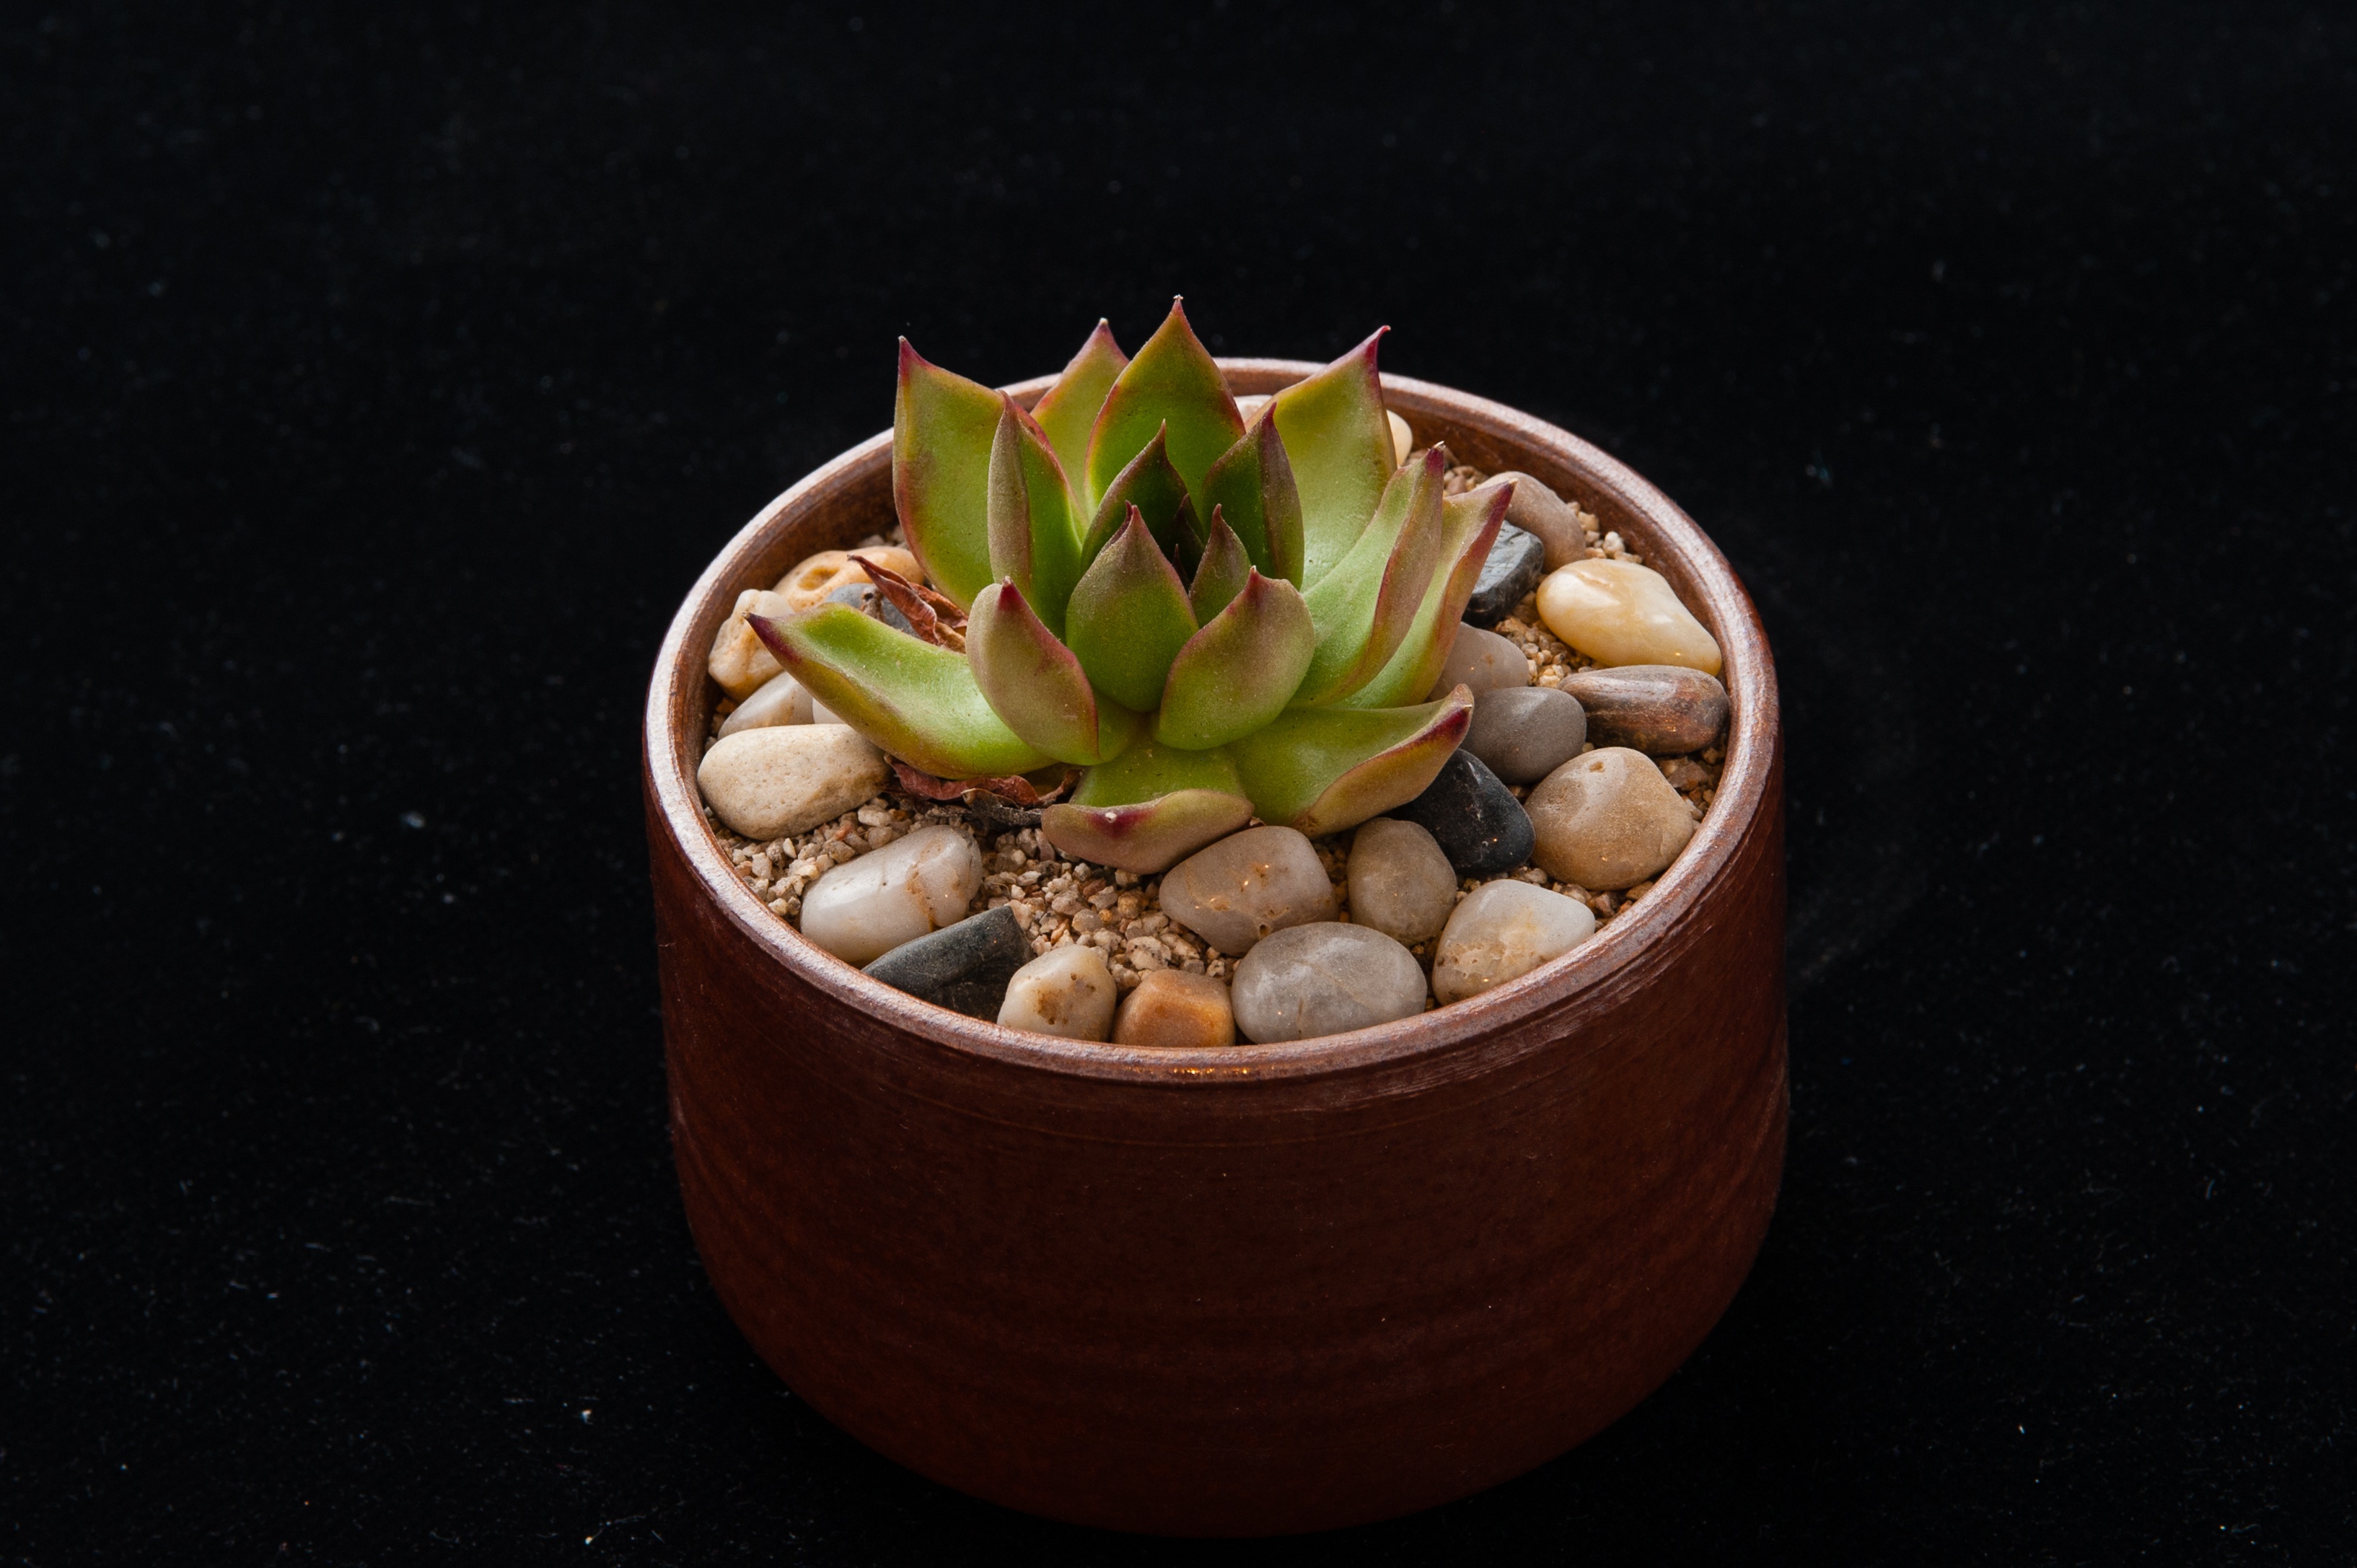
cactus, plant, flower, food, produce, gardening, potted plants, flowering plant, the fleshy, land plant